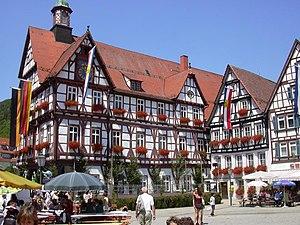
Bad Urach est une ville de Bade-Wurtemberg située dans l'arrondissement de Reutlingen.